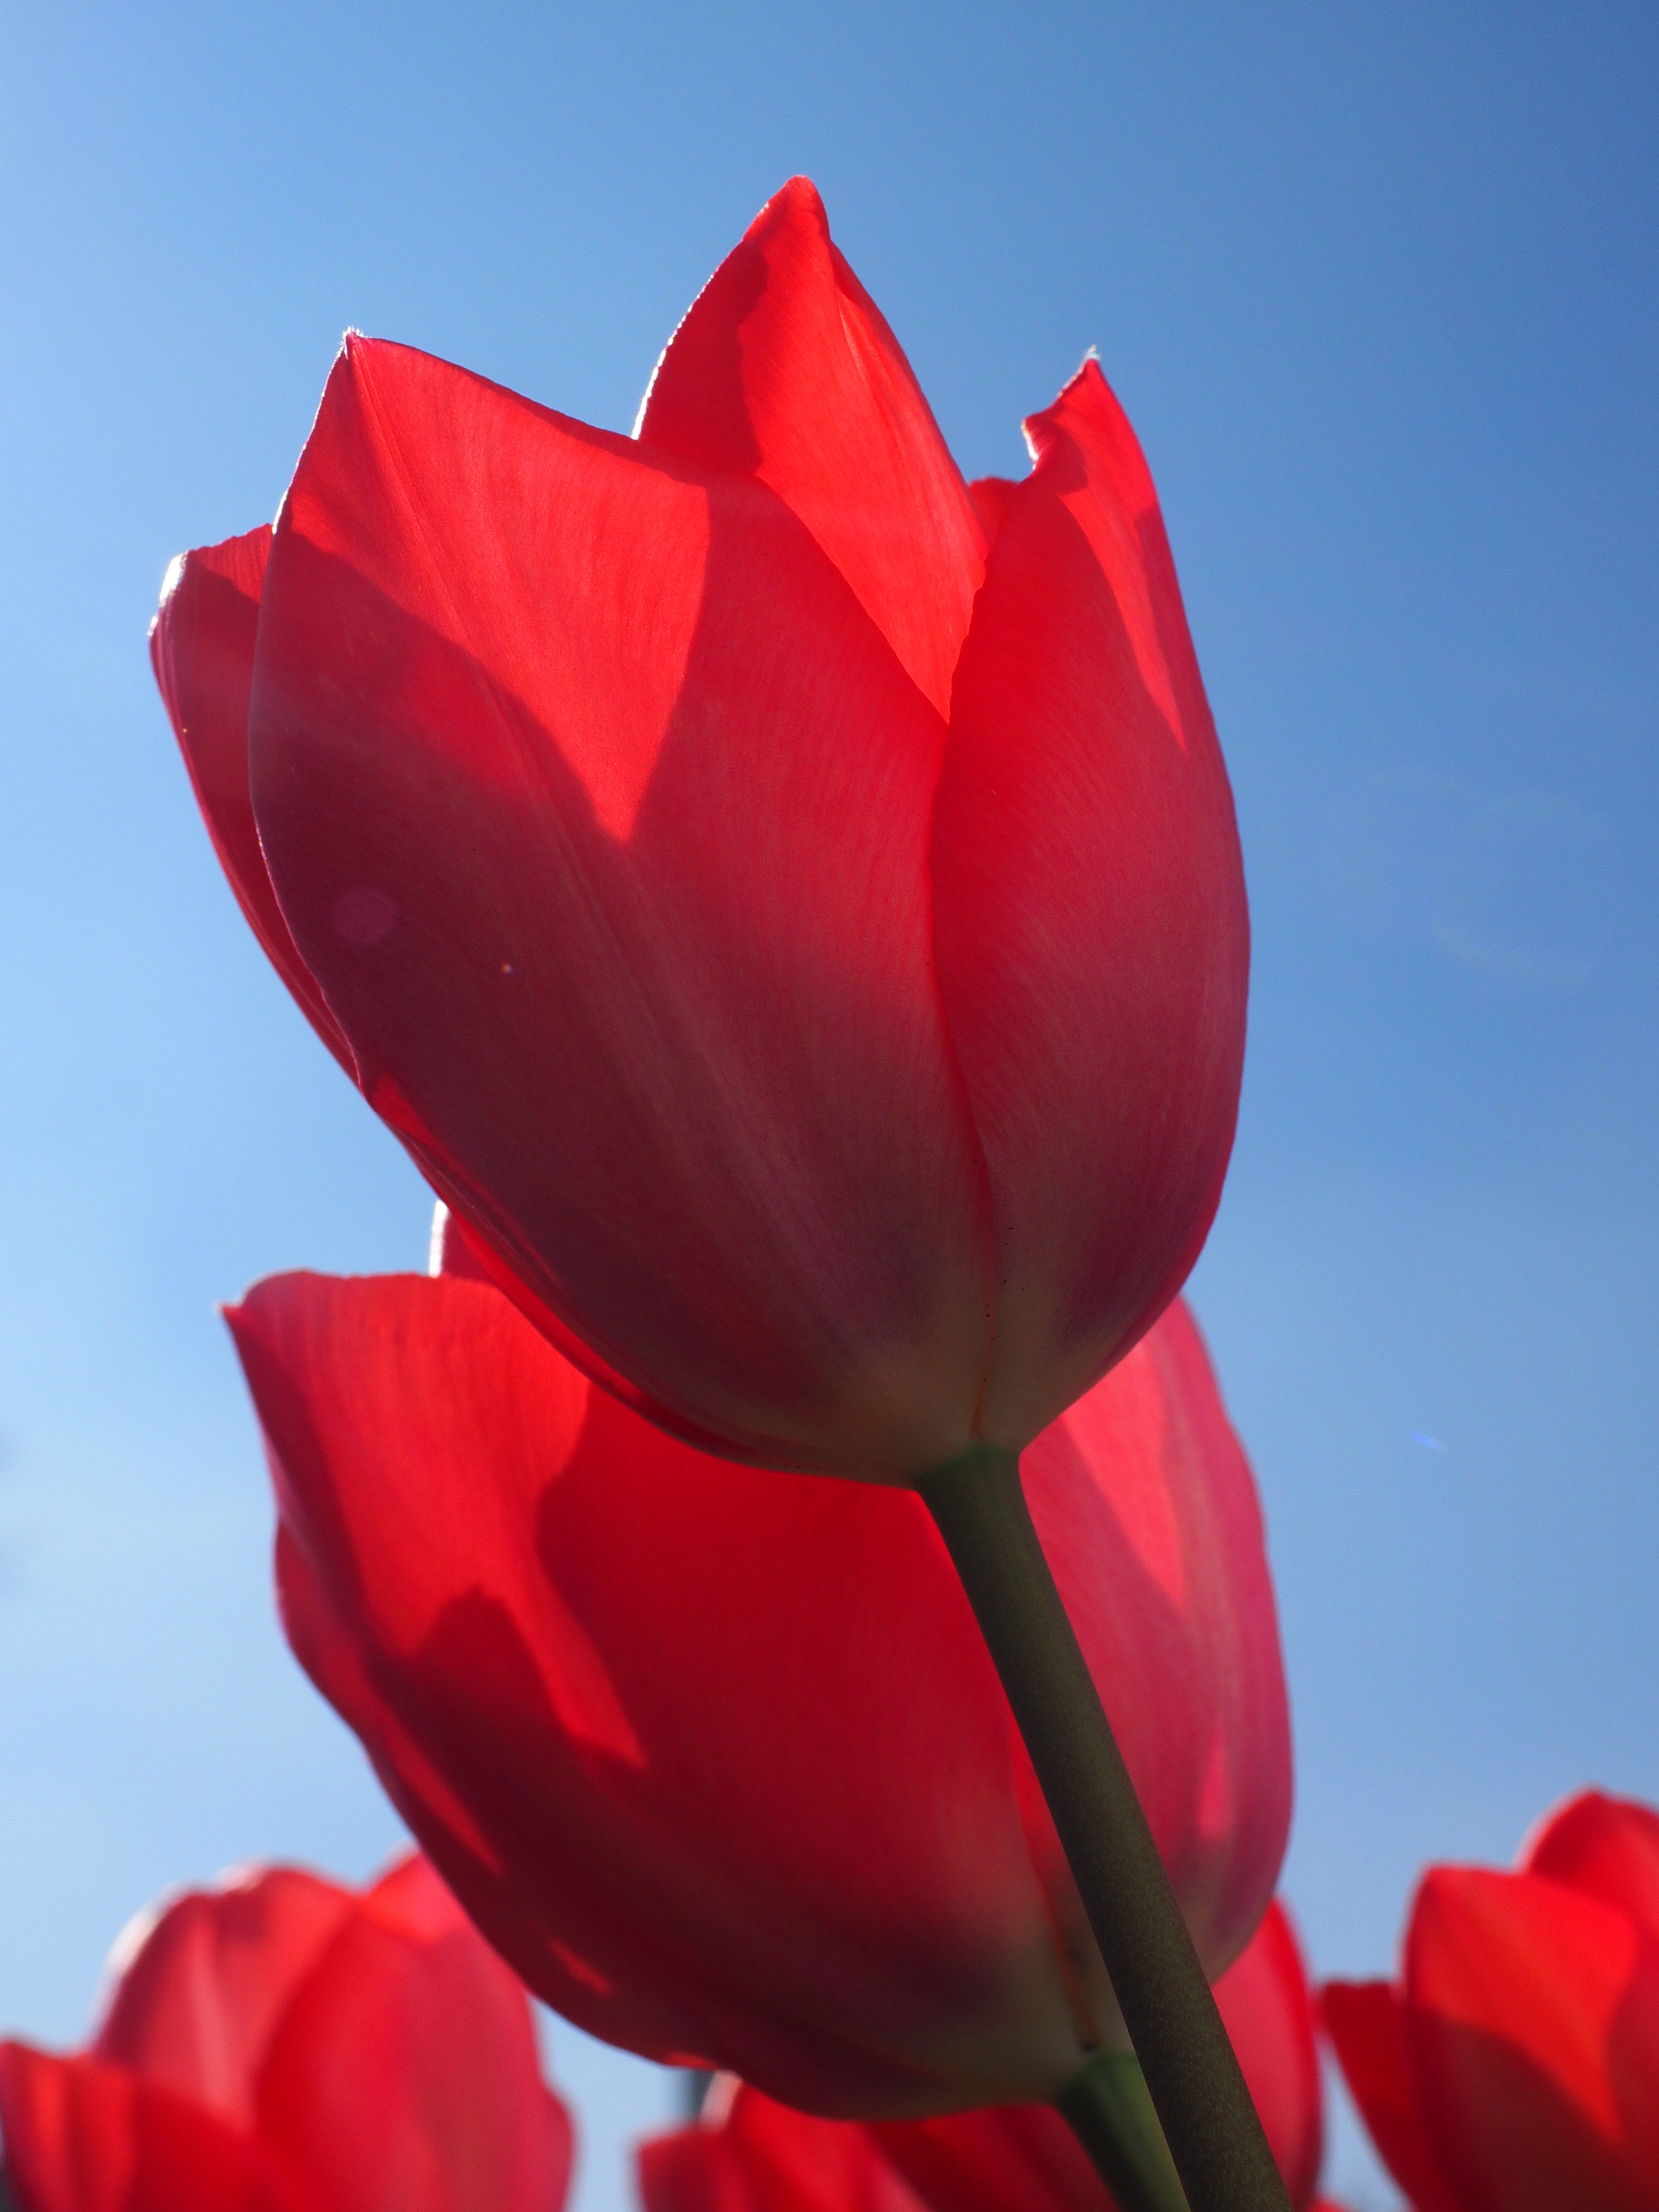
plant, flower, petal, tulip, spring, red, color, colorful, close, flowers, tulips, lily, liliaceae, ornamental plants, tulipa, macro photography, flowering plant, lily family, breeding tulip, plant stem, land plant